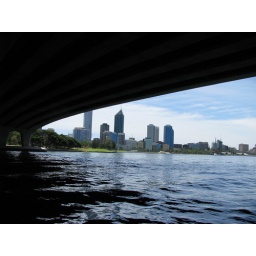
on the river - under the bridge